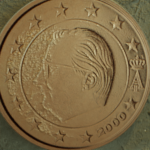
Coin value: 1cent
Country: be
Edition: 2000